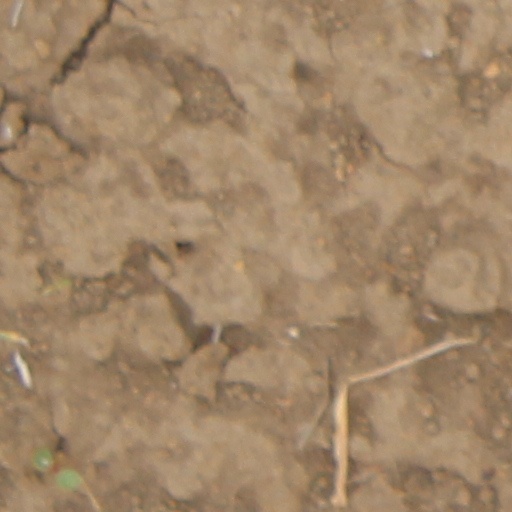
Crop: wheat